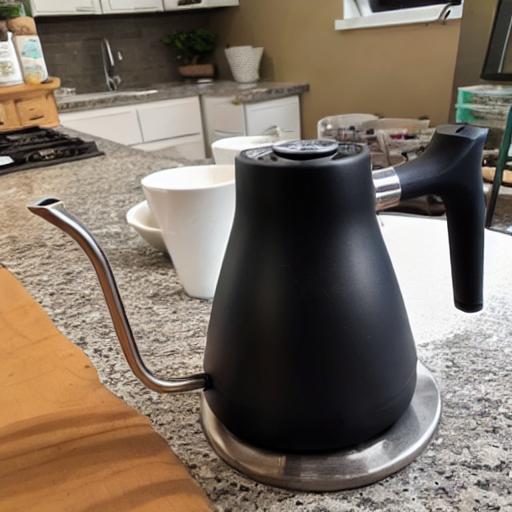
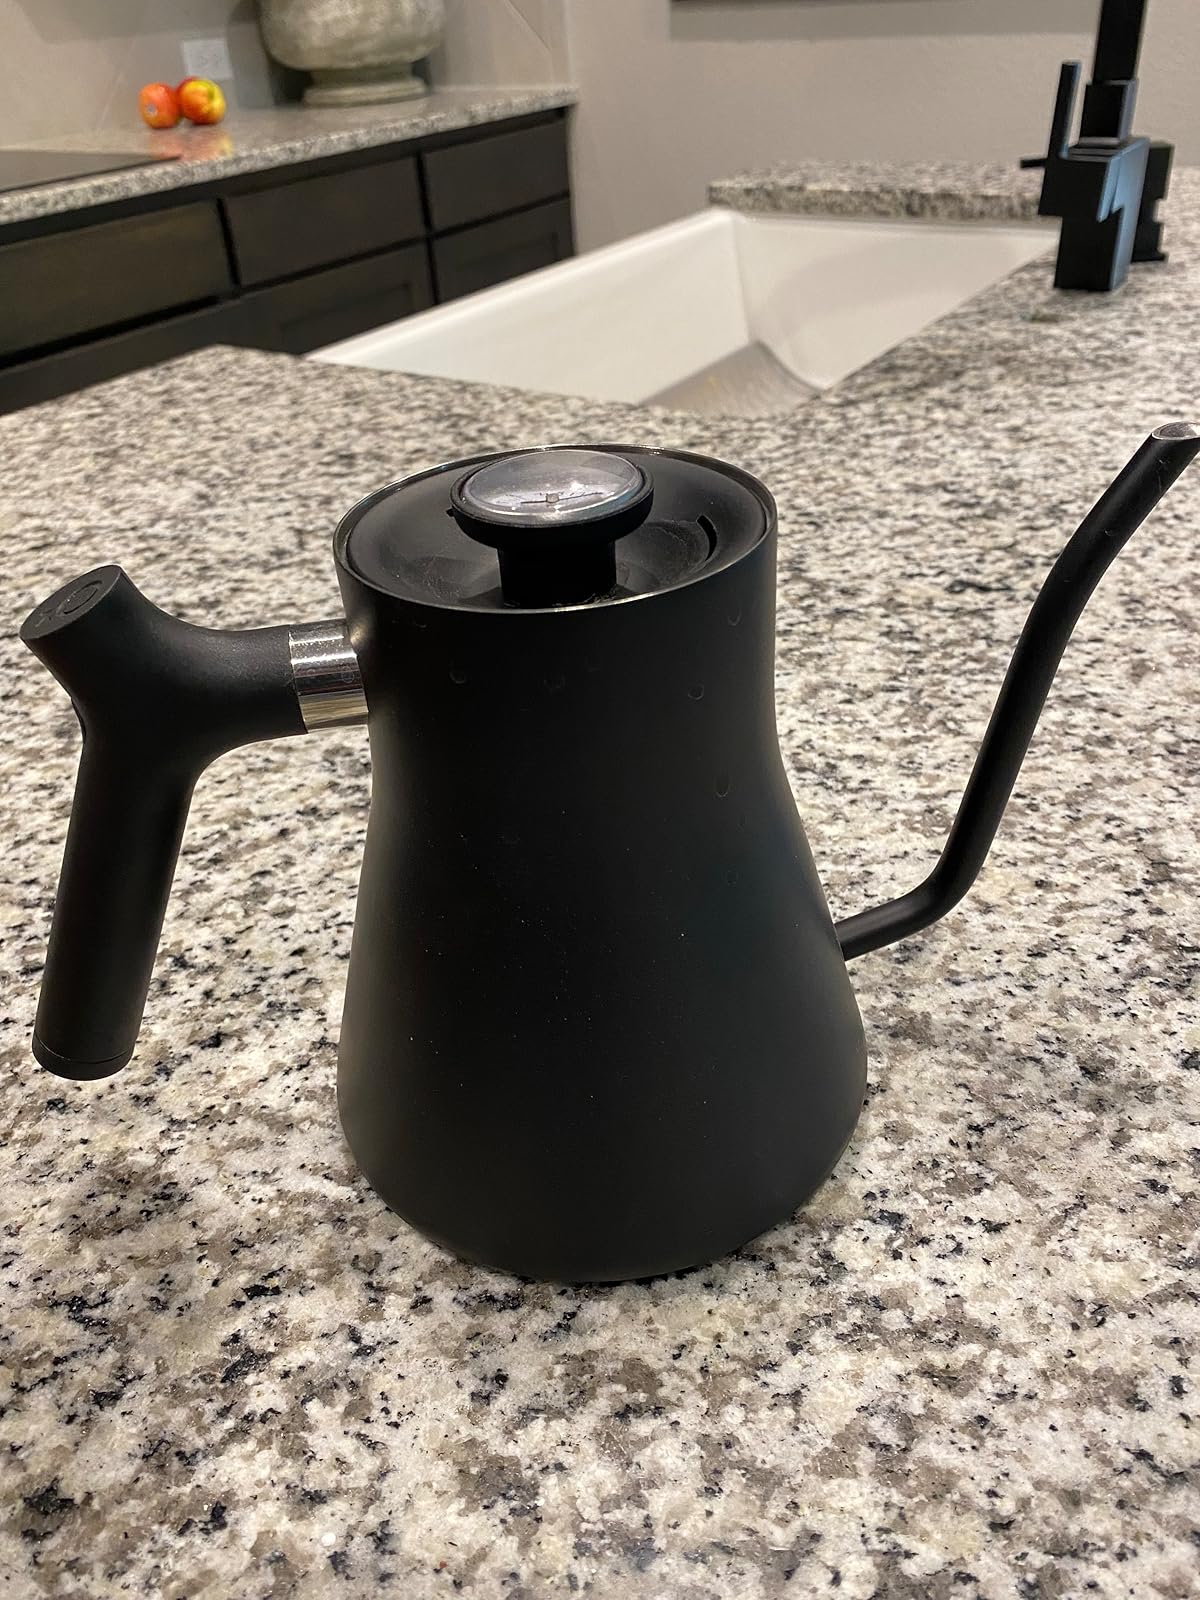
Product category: items_kettle
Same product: no